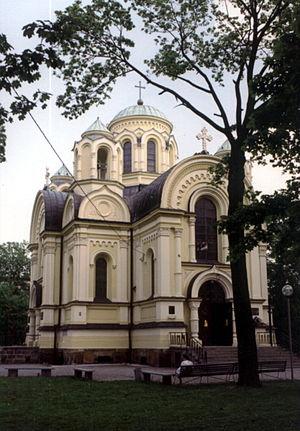
Częstochowa est une ville du sud de la Pologne, située dans la voïvodie de Silésie dont elle est la deuxième plus grande ville. C'est une ville qui a le statut de powiat et elle est le chef-lieu du powiat de Częstochowa, dont le territoire lui est extérieur.